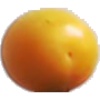
Label: cherry_wax_yellow